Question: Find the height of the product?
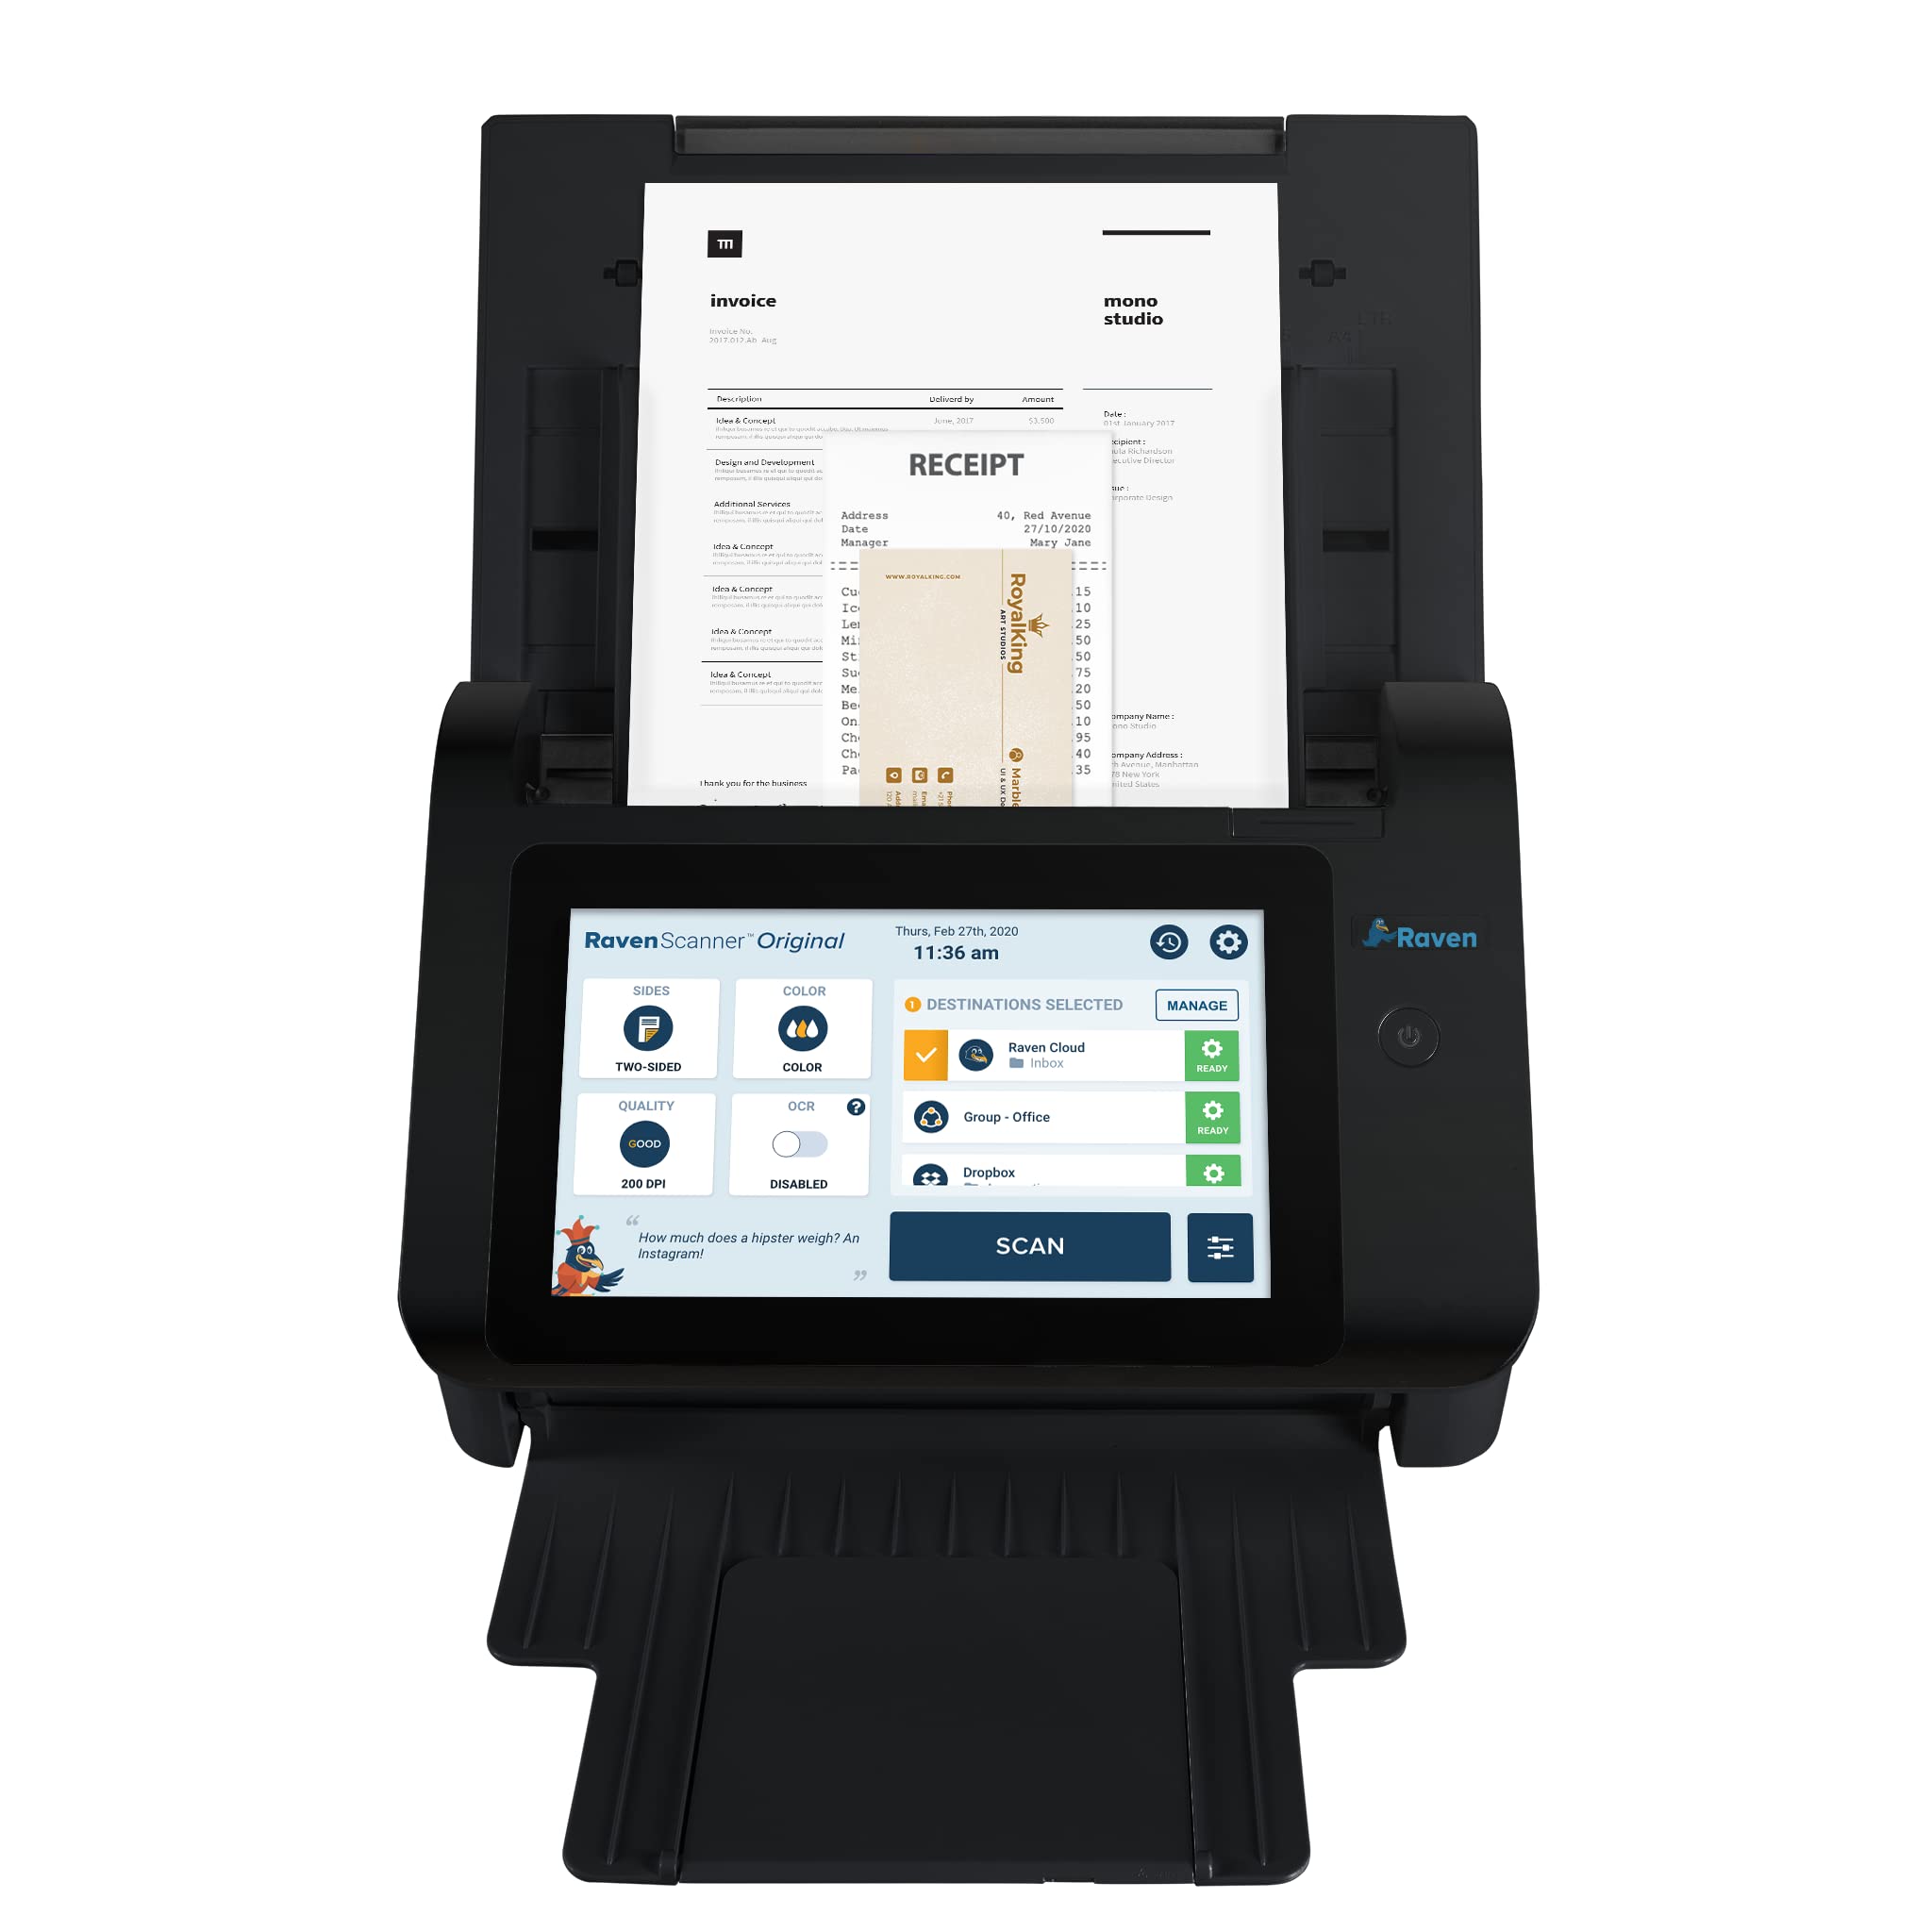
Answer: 2.7 inch